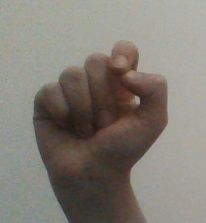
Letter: fa